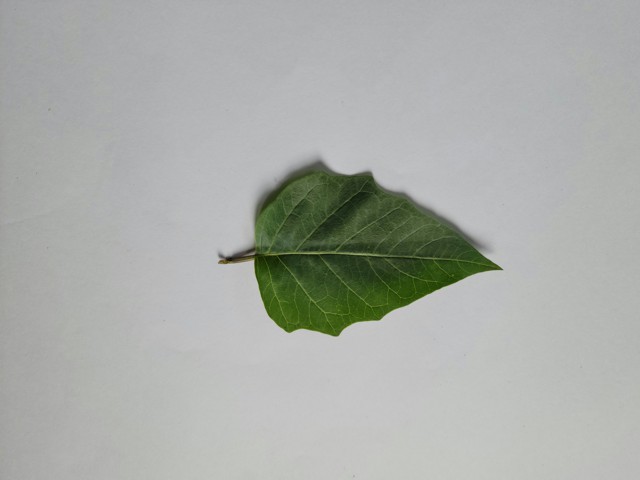
Plant: kalodhutura